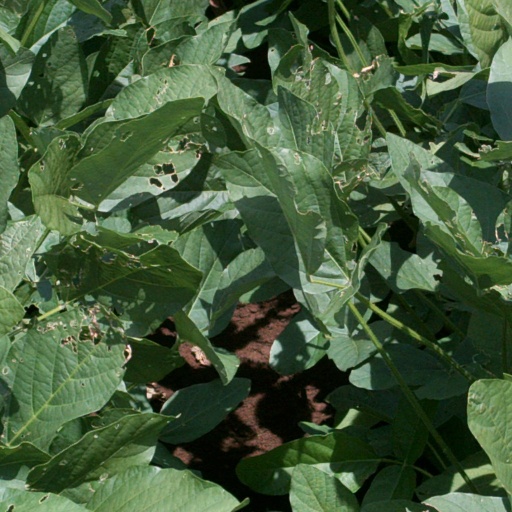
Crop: soybean